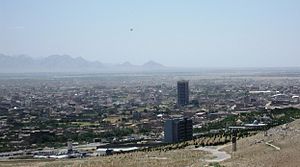
Herat
Herat er en by i det vestlige Afghanistan, der med 436.300 indbyggere er landets tredjestørste by. Byen er hovedstad i en provins af samme navn.